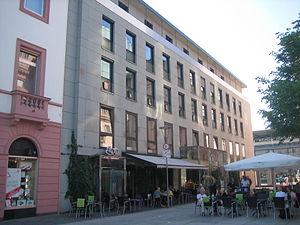
La maison de la vins d'Allemagne ou «